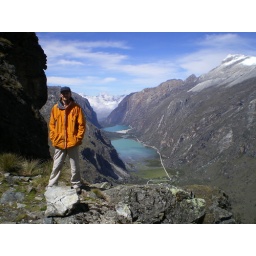
You can see the Llam lake from the road over the Calvario Blanca.  The white strip beside the lake is the road